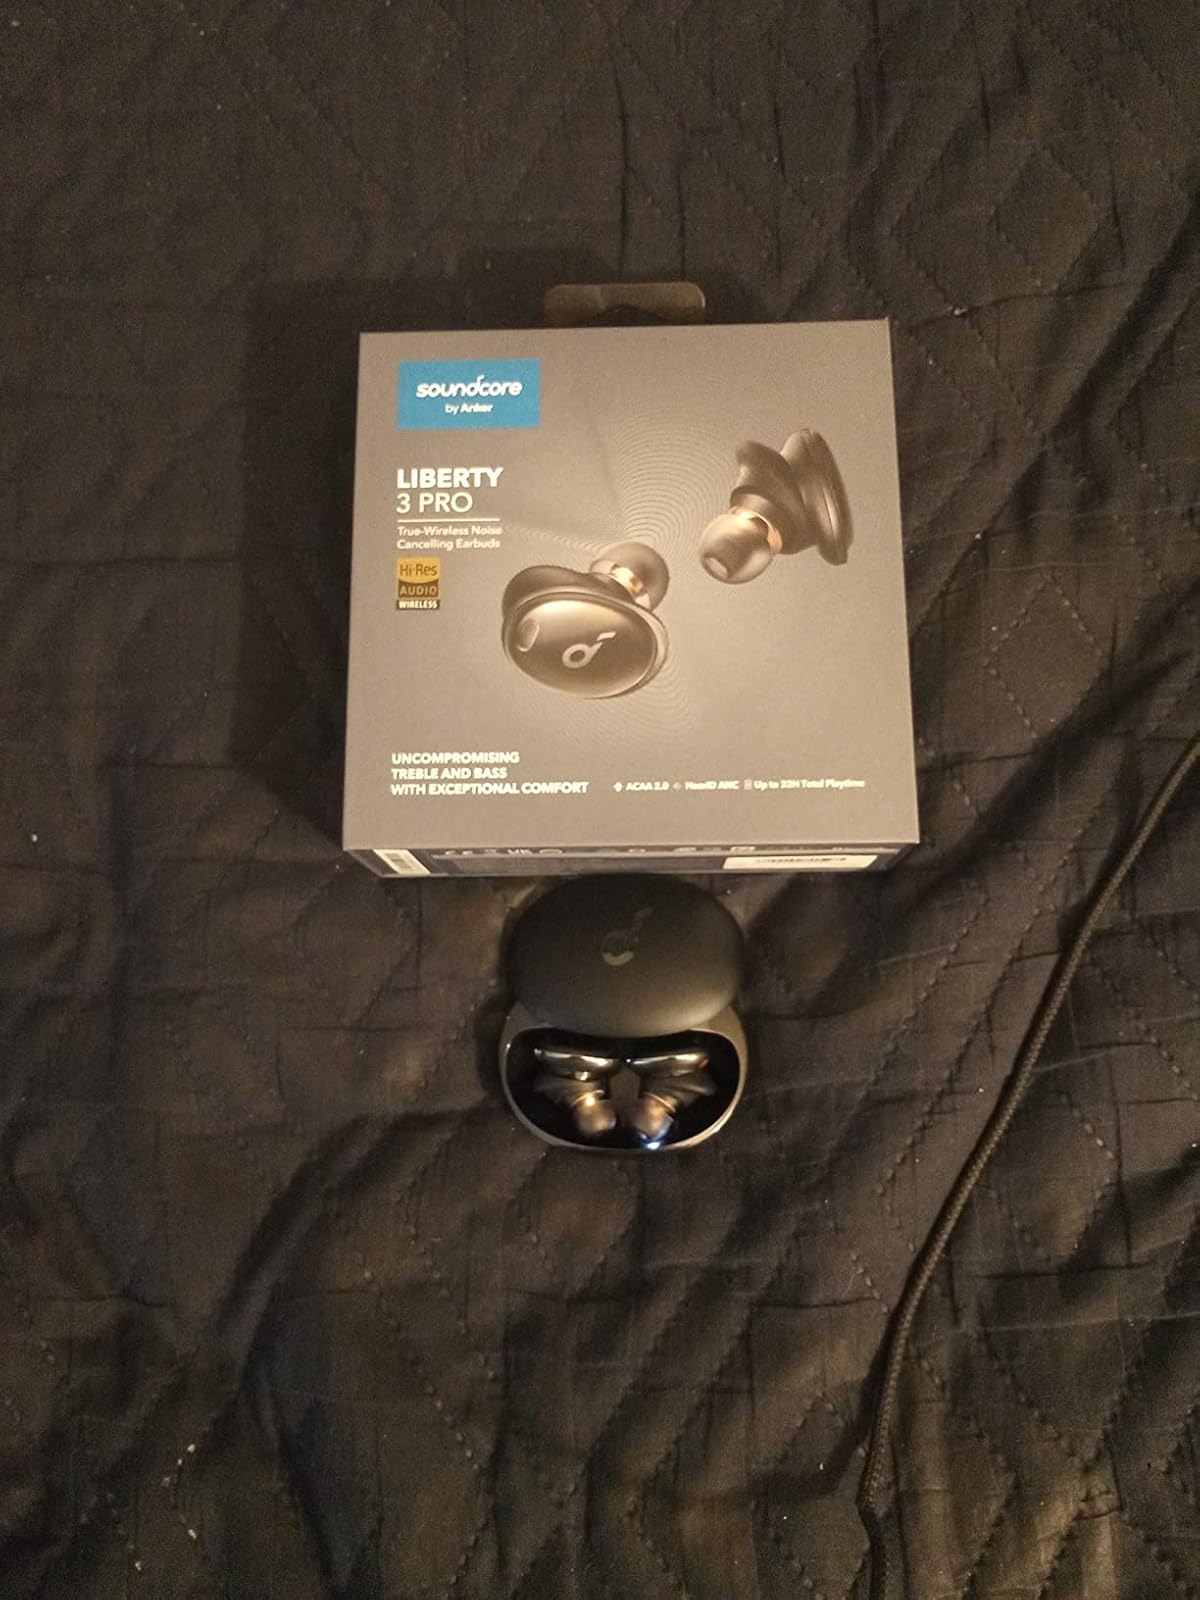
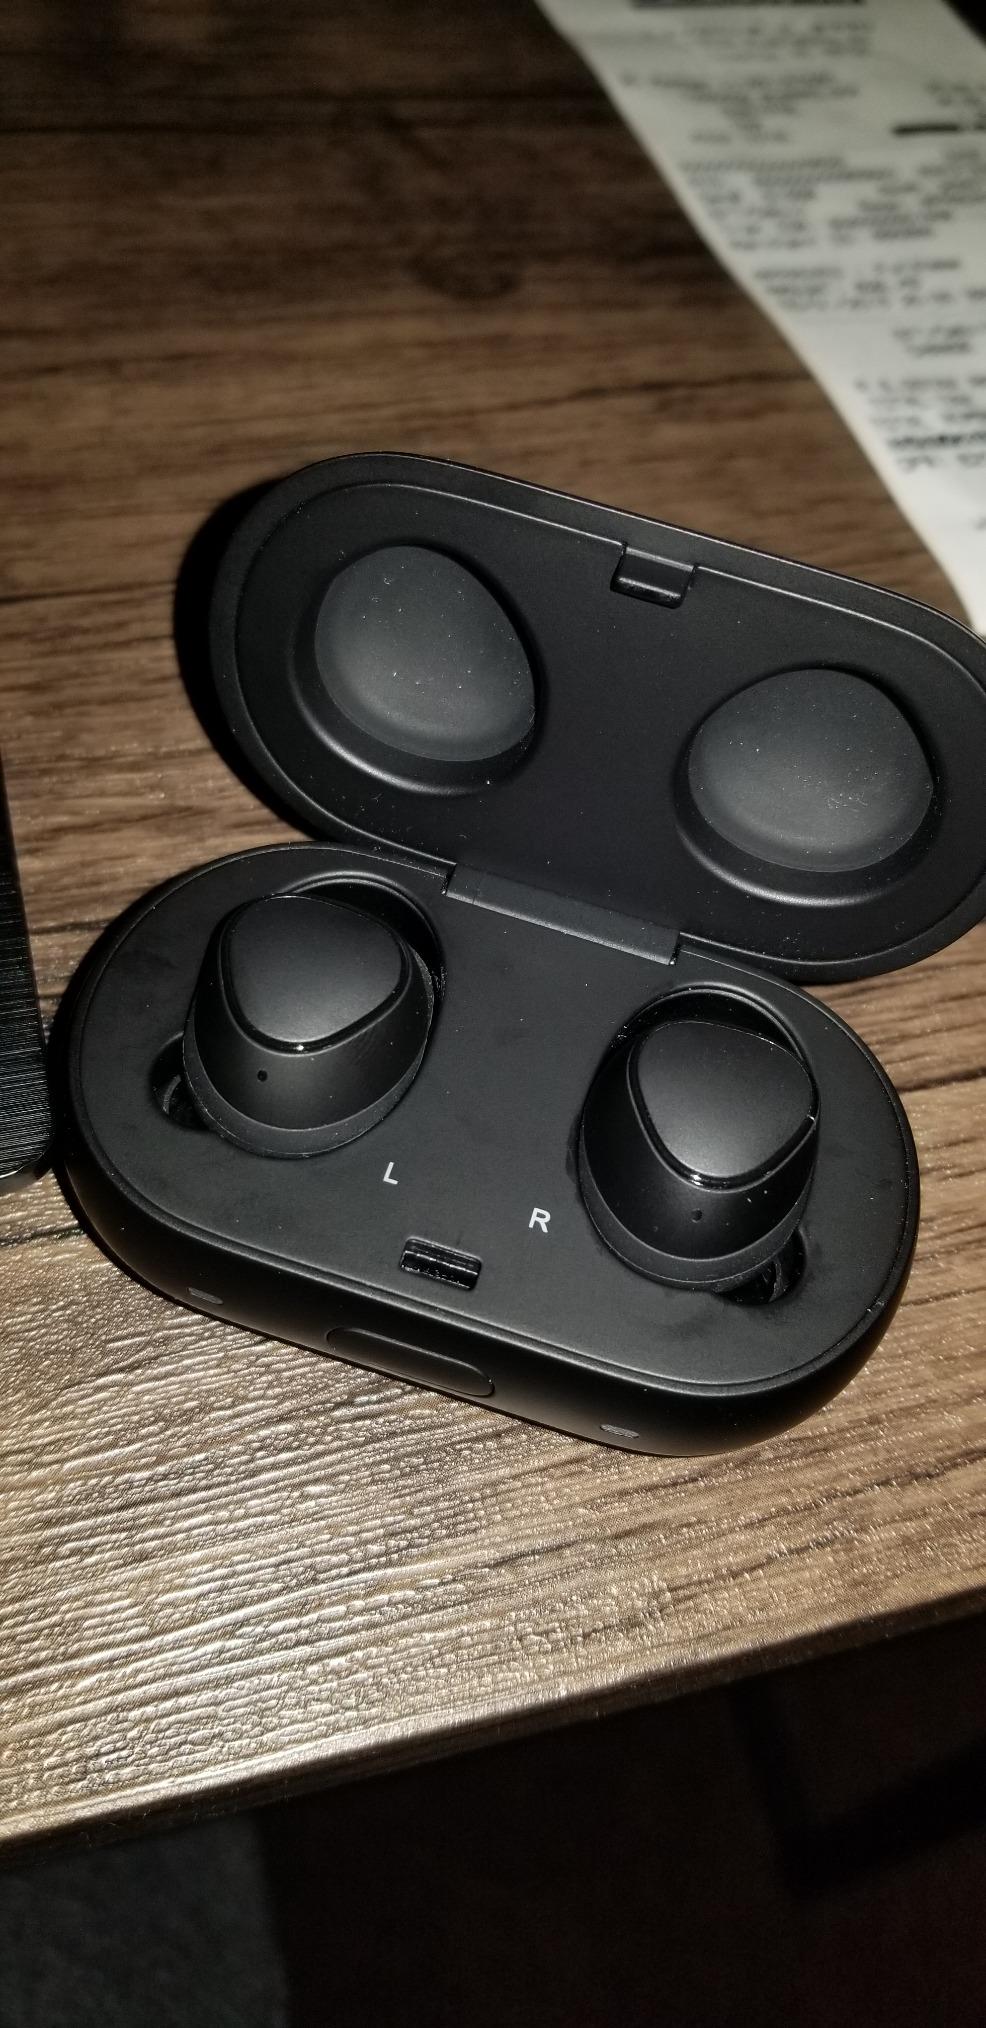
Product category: earbuds
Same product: no